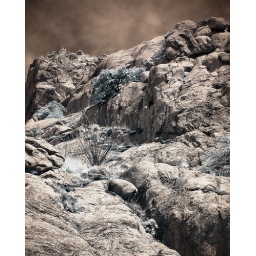
Granite rock formations in the Dragoon mountain range located in Cochise County.